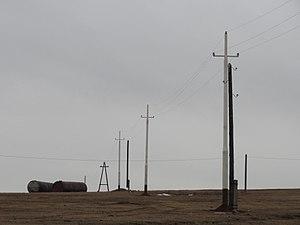
Reconstruction des lignes de transmission de puissance Bahtay-Zakuley dans la région d'Irkoutsk. Supports en bois désuets et usés sont remplacés par matériau composite moderne (fibre de verre)日本語: イルクーツク地域における送電線Bahtay-Zakuleyの再構築。時代遅れと摩耗木製の支持体は、近代的な複合材料（ガラス繊維）に置き換えられます